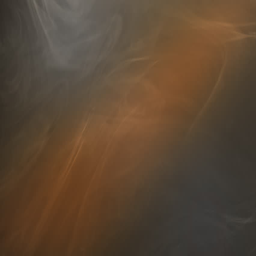
orange beam shines through white fog as it drifts across the screen .